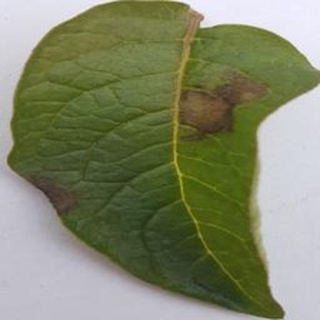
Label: potato_late_blight